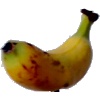
Label: banana_lady_finger